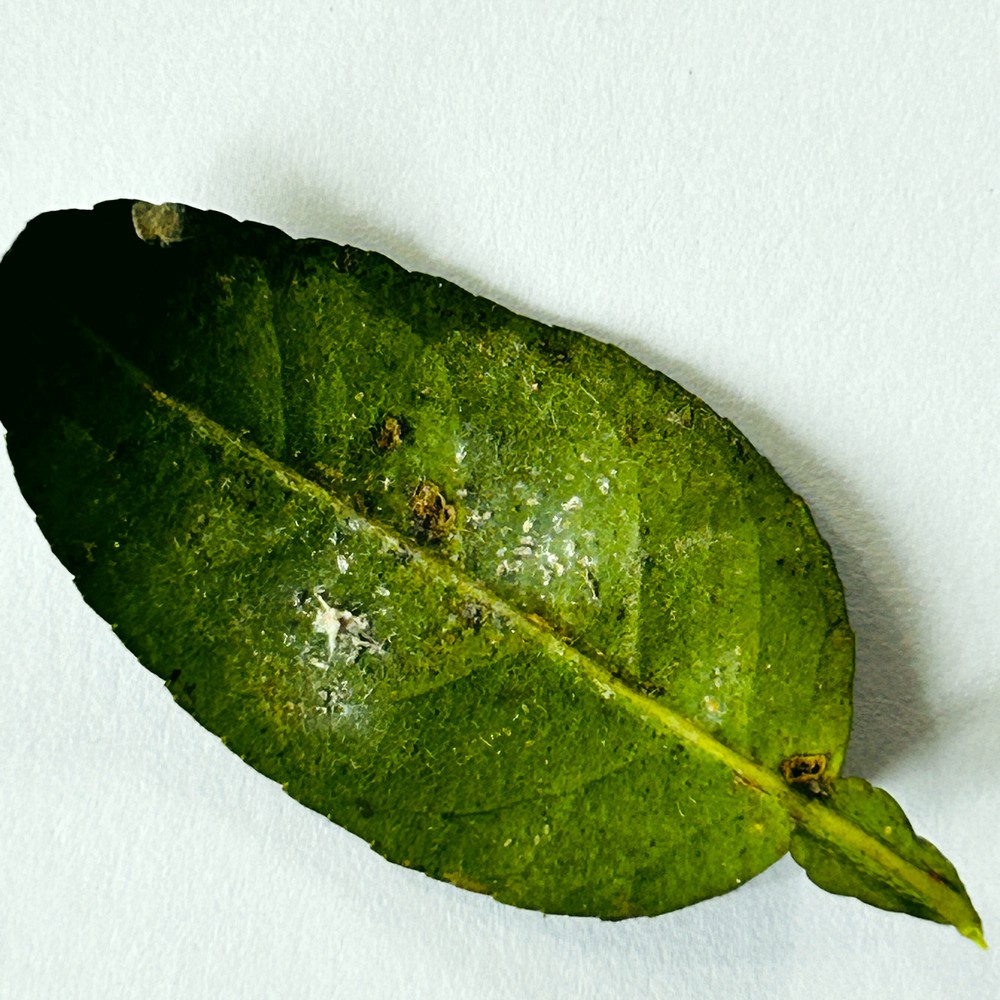
Label: Bacterial Blight